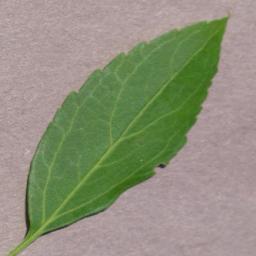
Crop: cherry
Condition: (including_sour)_healthy